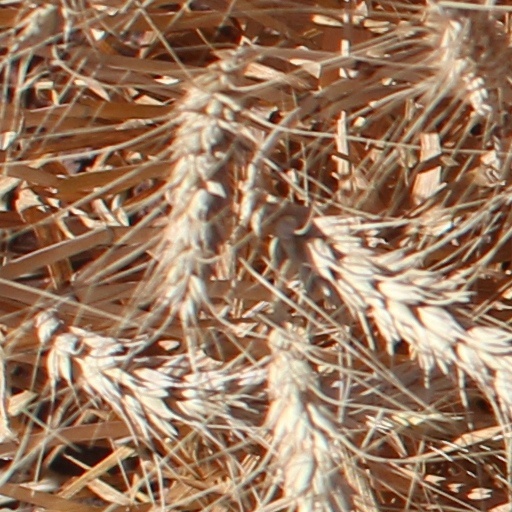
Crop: wheat